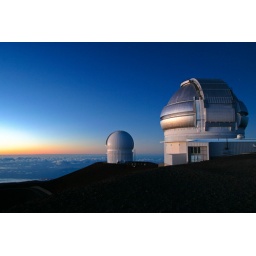
&amp;quot;Mauna Kea is the tallest mountain in the world when measured from base to summit&amp;quot; - wikipedia